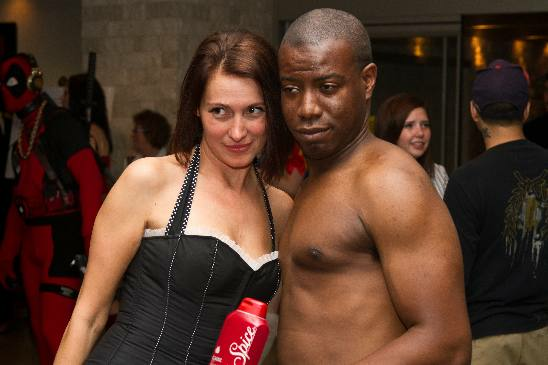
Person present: Yes